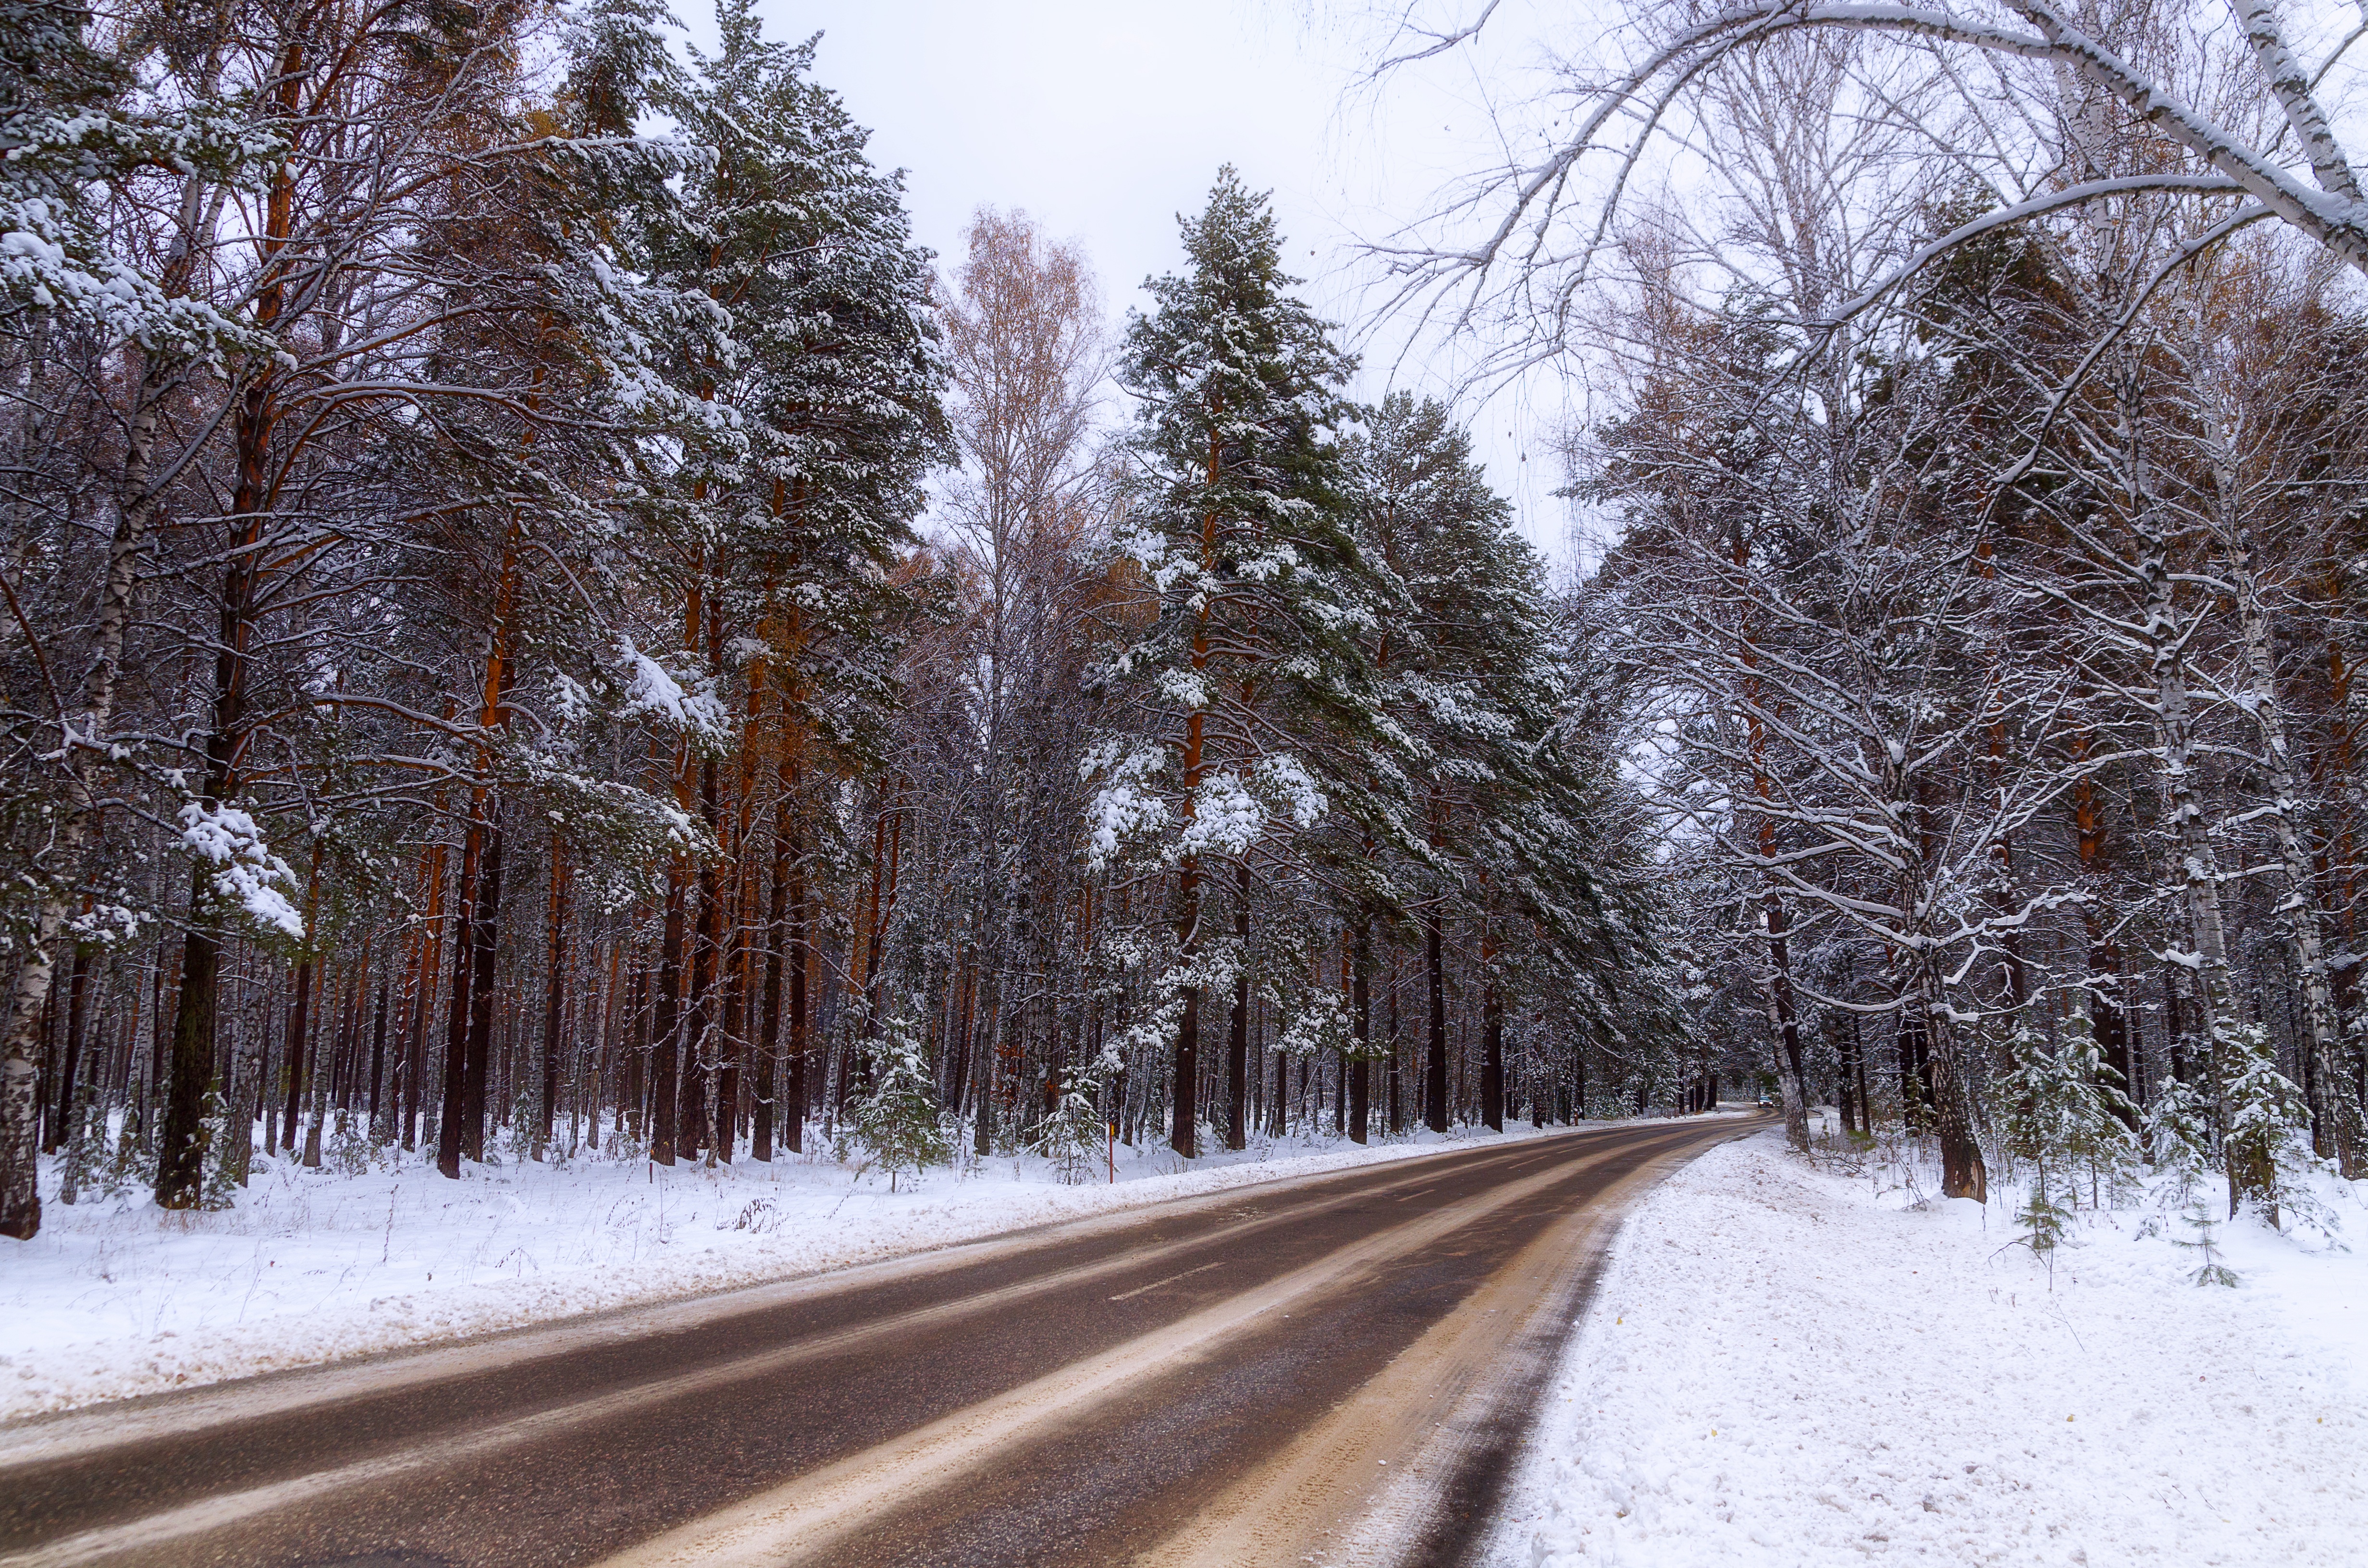
tree, nature, forest, snow, cold, winter, road, white, car, frost, pine, weather, machine, season, winter landscape, trees, woodland, snow winter nature, winter forest, freezing, forest road, winter road, road to nowhere, way home, road snow, woody plant, rain and snow mixed